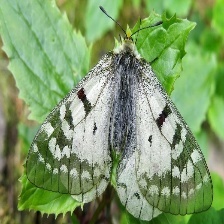
Species: CLODIUS PARNASSIAN